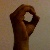
The image shows a hand gesture representing the letter 'O' in Indian Sign Language.